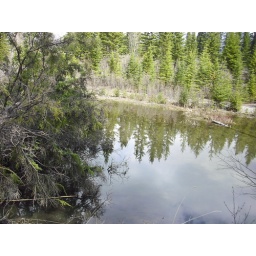
A fallen tree by the river